Invasion of Banu Nadir

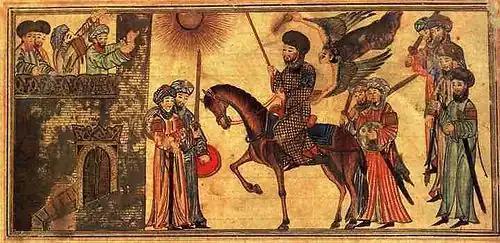
Submission of Banu Nadir to the Muslim troops (14th-century painting)

According to "The Sealed Nectar", a modern Islamic biography of Muhammad written by the Indian Muslim author Safi-ur Rahman Mubarakpuri, once Muhammad with some of his Companions set out to see the Banu Nadir tribe and seek their help in raising the blood-money he had to pay to the Banu Kilab for the two men that ‘Amr bin Omaiyah Ad-Damari had killed by mistake in the Expedition of Bir Maona. On hearing his story they said they would share in paying the blood-money and asked him and his Companions Abu Bakr, ‘Umar, ‘Ali and others to sit under a wall of their houses and wait. Mubrakpuri says that the angel Gabriel came down to reveal the plot by the Banu Nadir to assassinate Muhammad, so he, with his Companions, hurried off back to Madinah. On their way, he told his Companions of the Divine Revelation. Mubrakpuri claims that the Banu Nadir Jews held a short private meeting and they conspired to kill him.